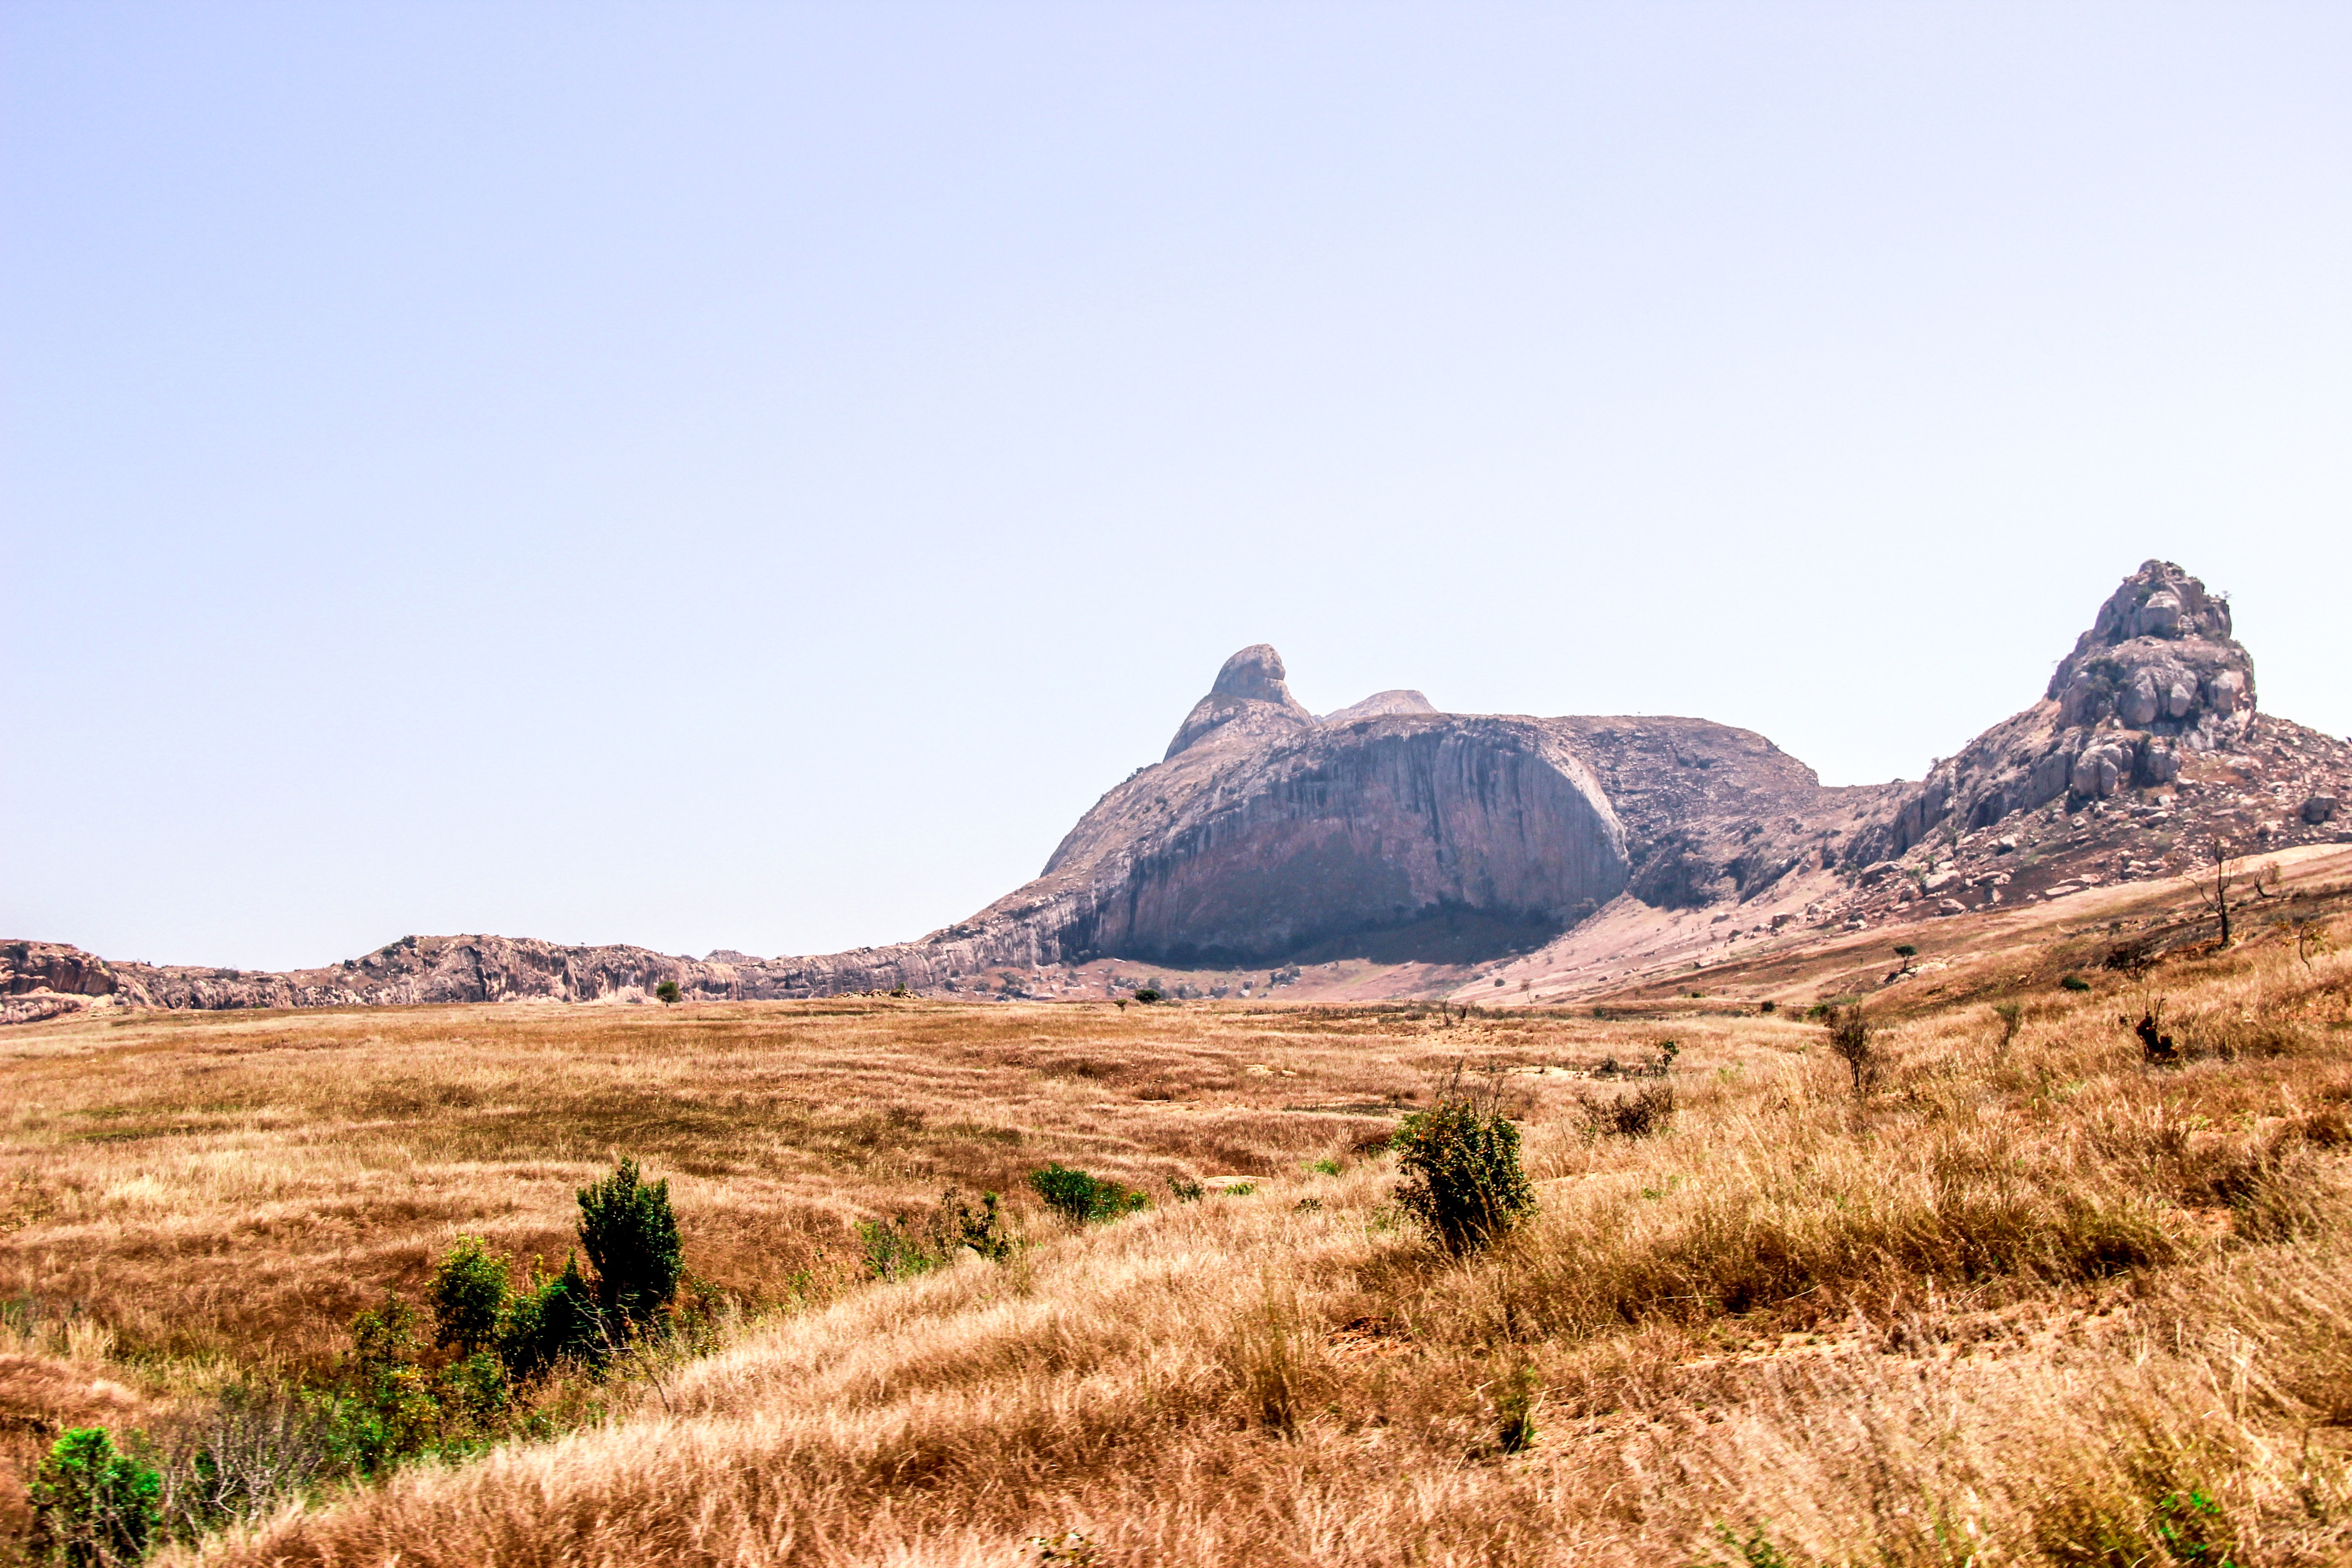
landscape, nature, rock, wilderness, walking, mountain, prairie, hill, adventure, valley, mountain range, africa, ridge, geology, grassland, badlands, madagascar, plateau, pierre, fell, dinosaur, ecosystem, butte, rural area, landform, natural environment, geographical feature, mountainous landforms